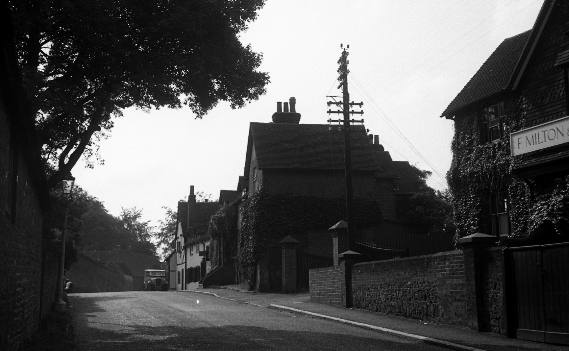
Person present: No